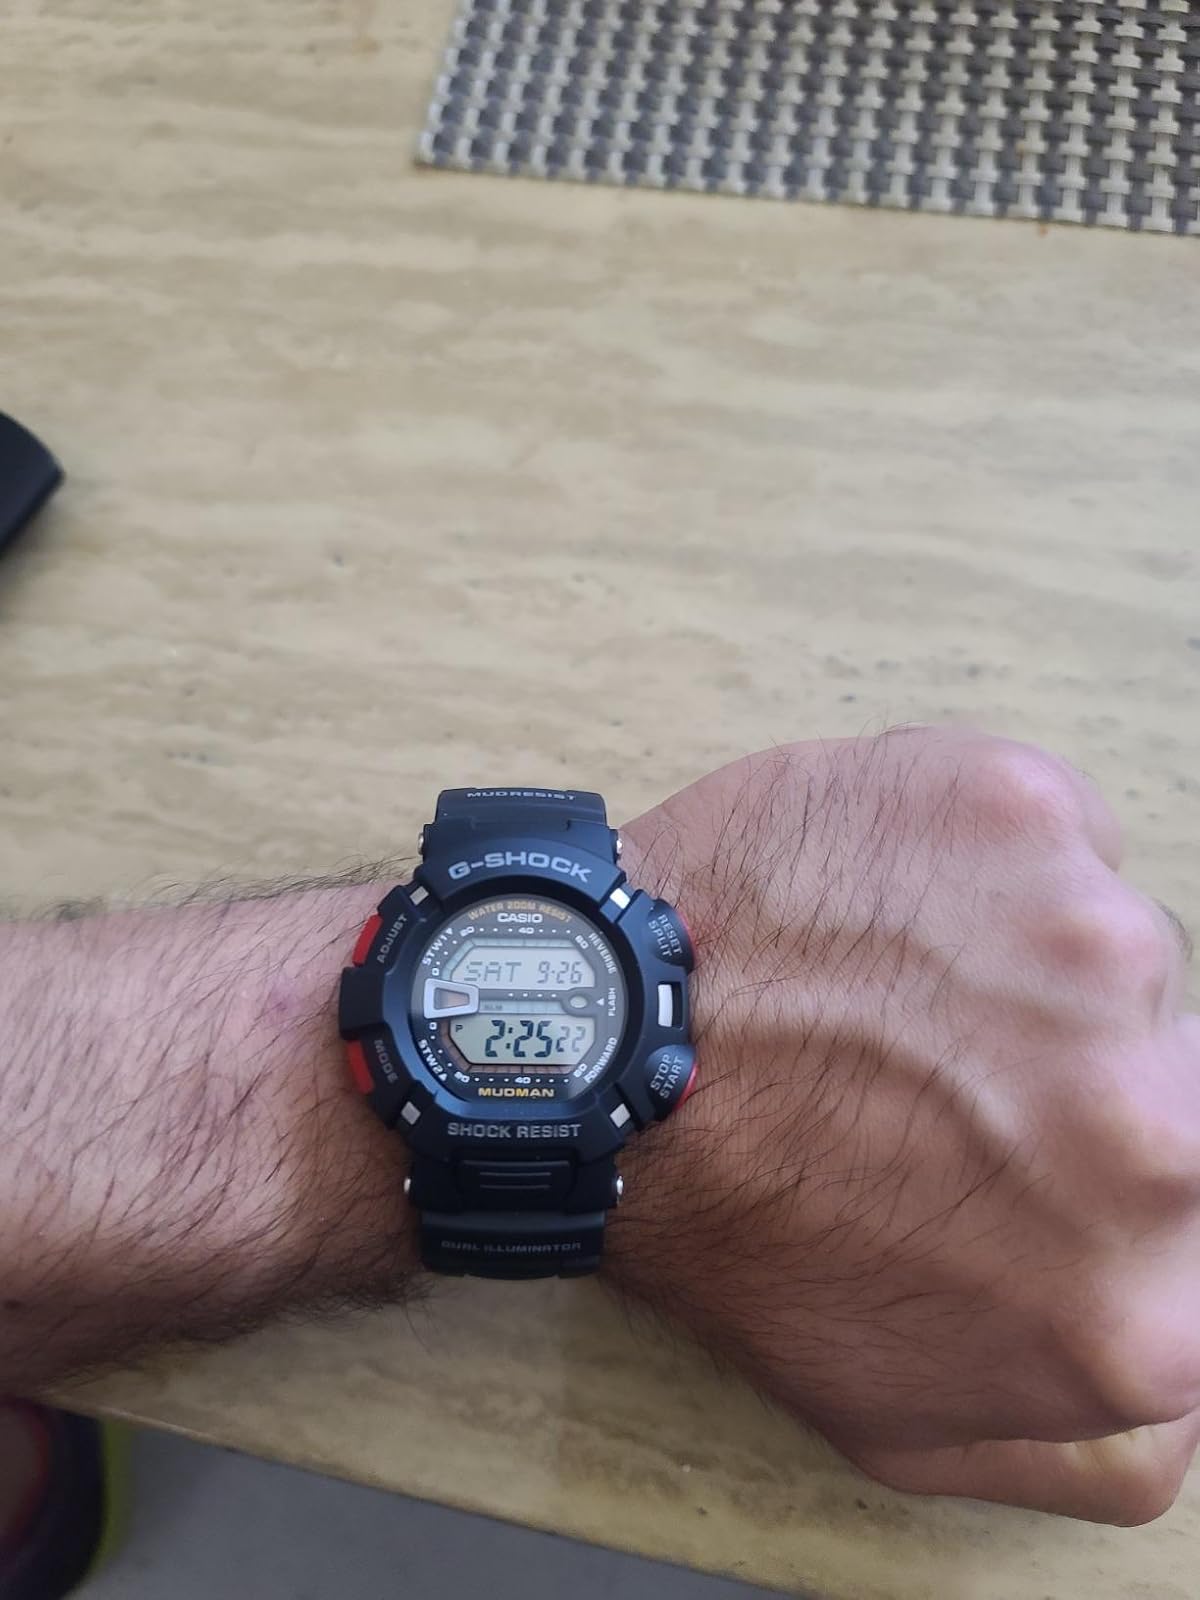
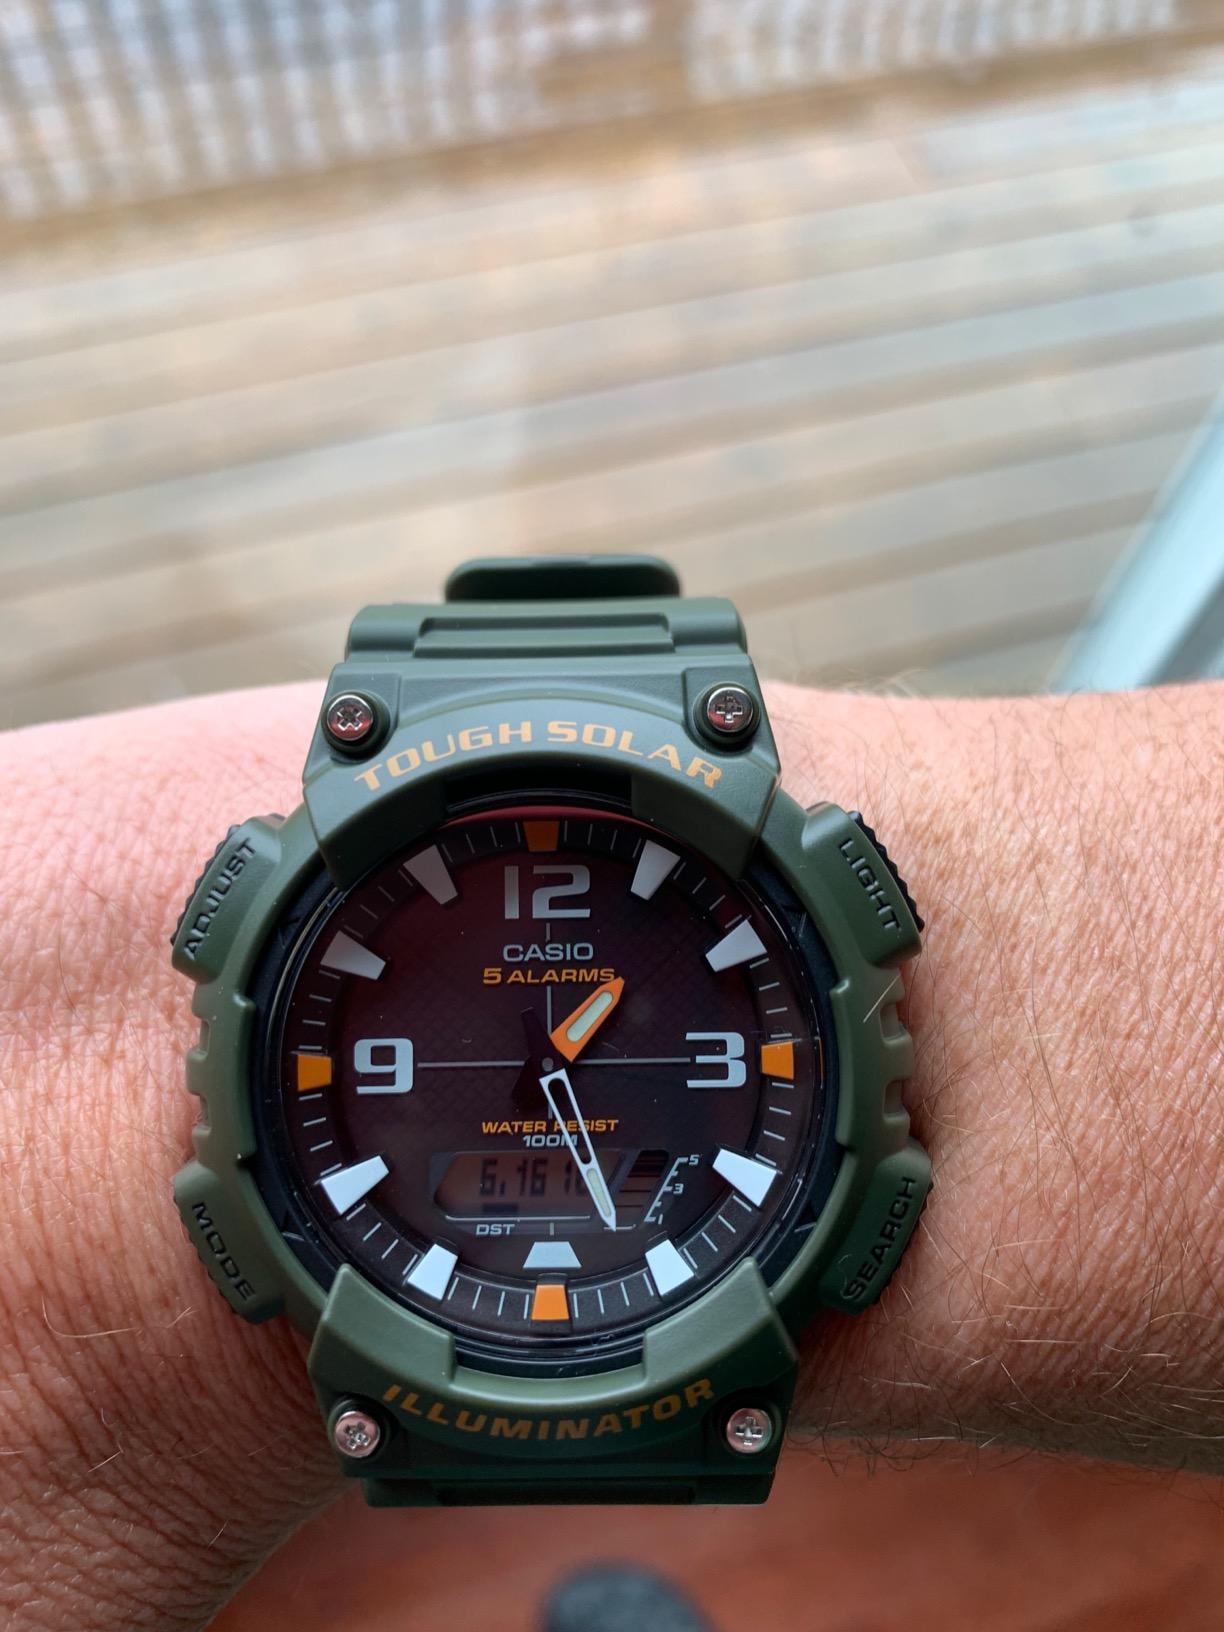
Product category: accessories_watch
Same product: no